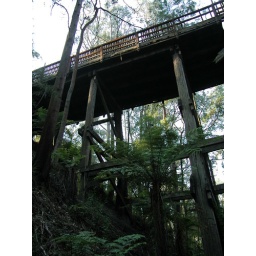
Timber road bridge over a railway line cutting, constructed c1892 as part of the Warragul to Noojee railway.